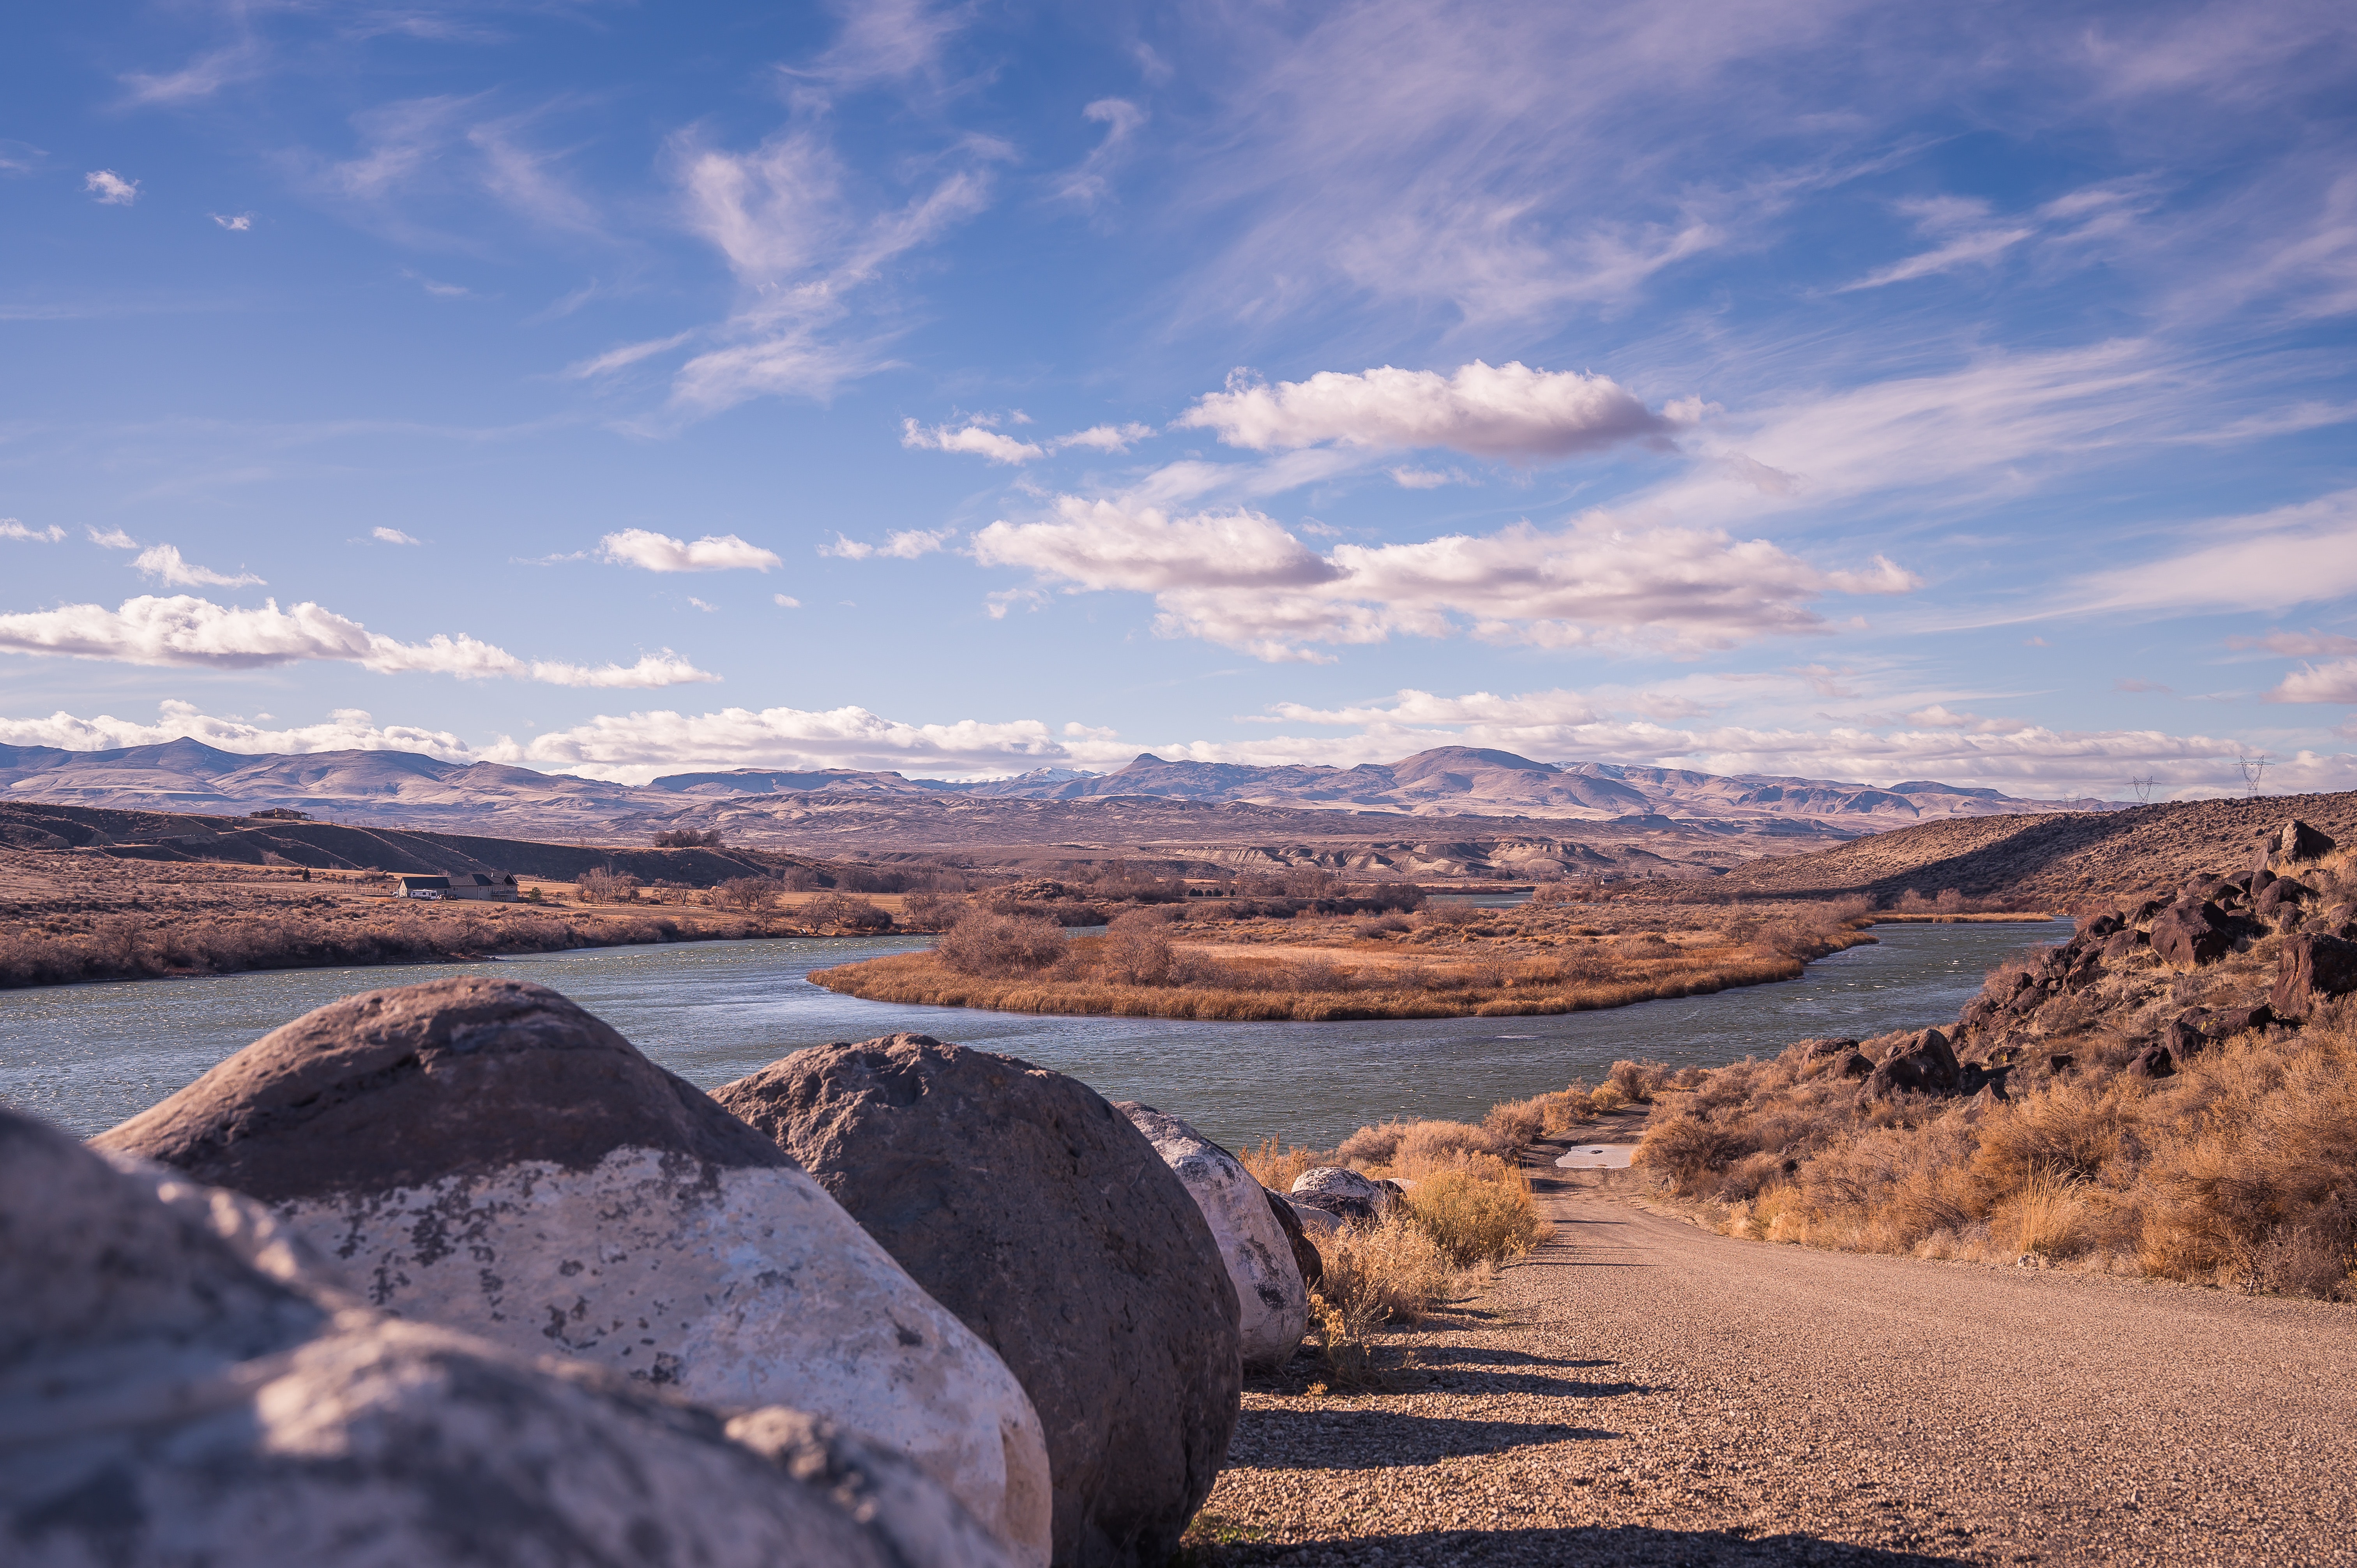
sky, mountainous landforms, cloud, mountain, wilderness, rock, natural environment, landscape, tree, geology, national park, hill, ecoregion, highland, road, horizon, badlands, valley, river, wadi, sunlight, fell, state park, evening, desert, formation, ridge, plateau, winter, road trip, meteorological phenomenon, mountain range, canyon, vacation, aeolian landform, boulder, sunset, plain